Sky position (RA, Dec in degrees): 2.991, 0.7923
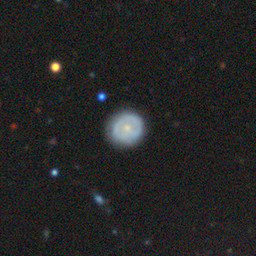
Galaxy morphology: Round Smooth Galaxies